Frederick Douglass: The Lion Who Wrote History

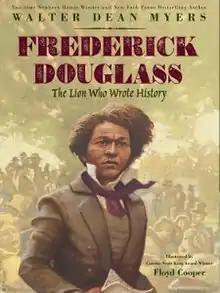

Frederick Douglass: The Lion Who Wrote History is a 2017 picture book biography by Walter Dean Myers about the life of Frederick Douglass.